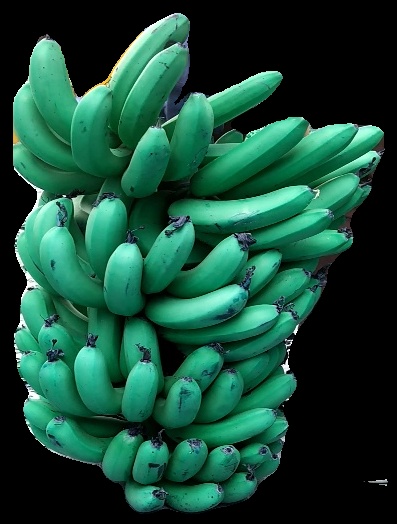
Variety: pachbale
Grade: grade1